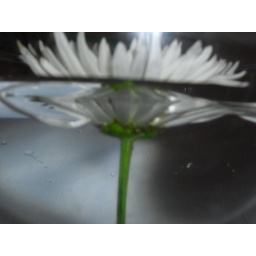
flower in a bowl of water